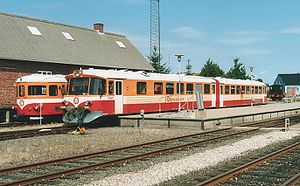
Lemvigbanen
VLTJ Y-tog i Lemvig
Lemvigbanen blev anlagt og oprindeligt drevet af de to selskaber Vemb-Lemvig Jernbane og Lemvig-Thyborøn Jernbane, som 16. august 1921 blev sluttet sammen til Vemb-Lemvig-Thyborøn Jernbane. Lemvigbanen drives nu af Midtjyske Jernbaner.